Yehuda Meshi Zahav

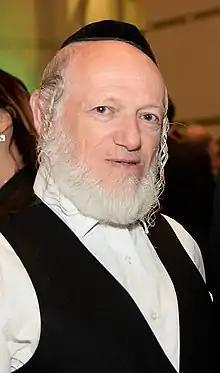
Zahav in 2017

Avraham Zvi Yehuda Meshi Zahav (19 July 1959 – 29 June 2022) was an Israeli social activist, a member of the Haredi Jewish community, and founder and chairman of ZAKA.